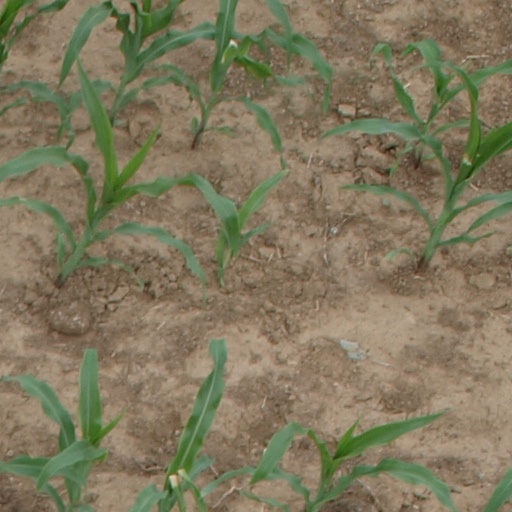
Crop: maize; corn